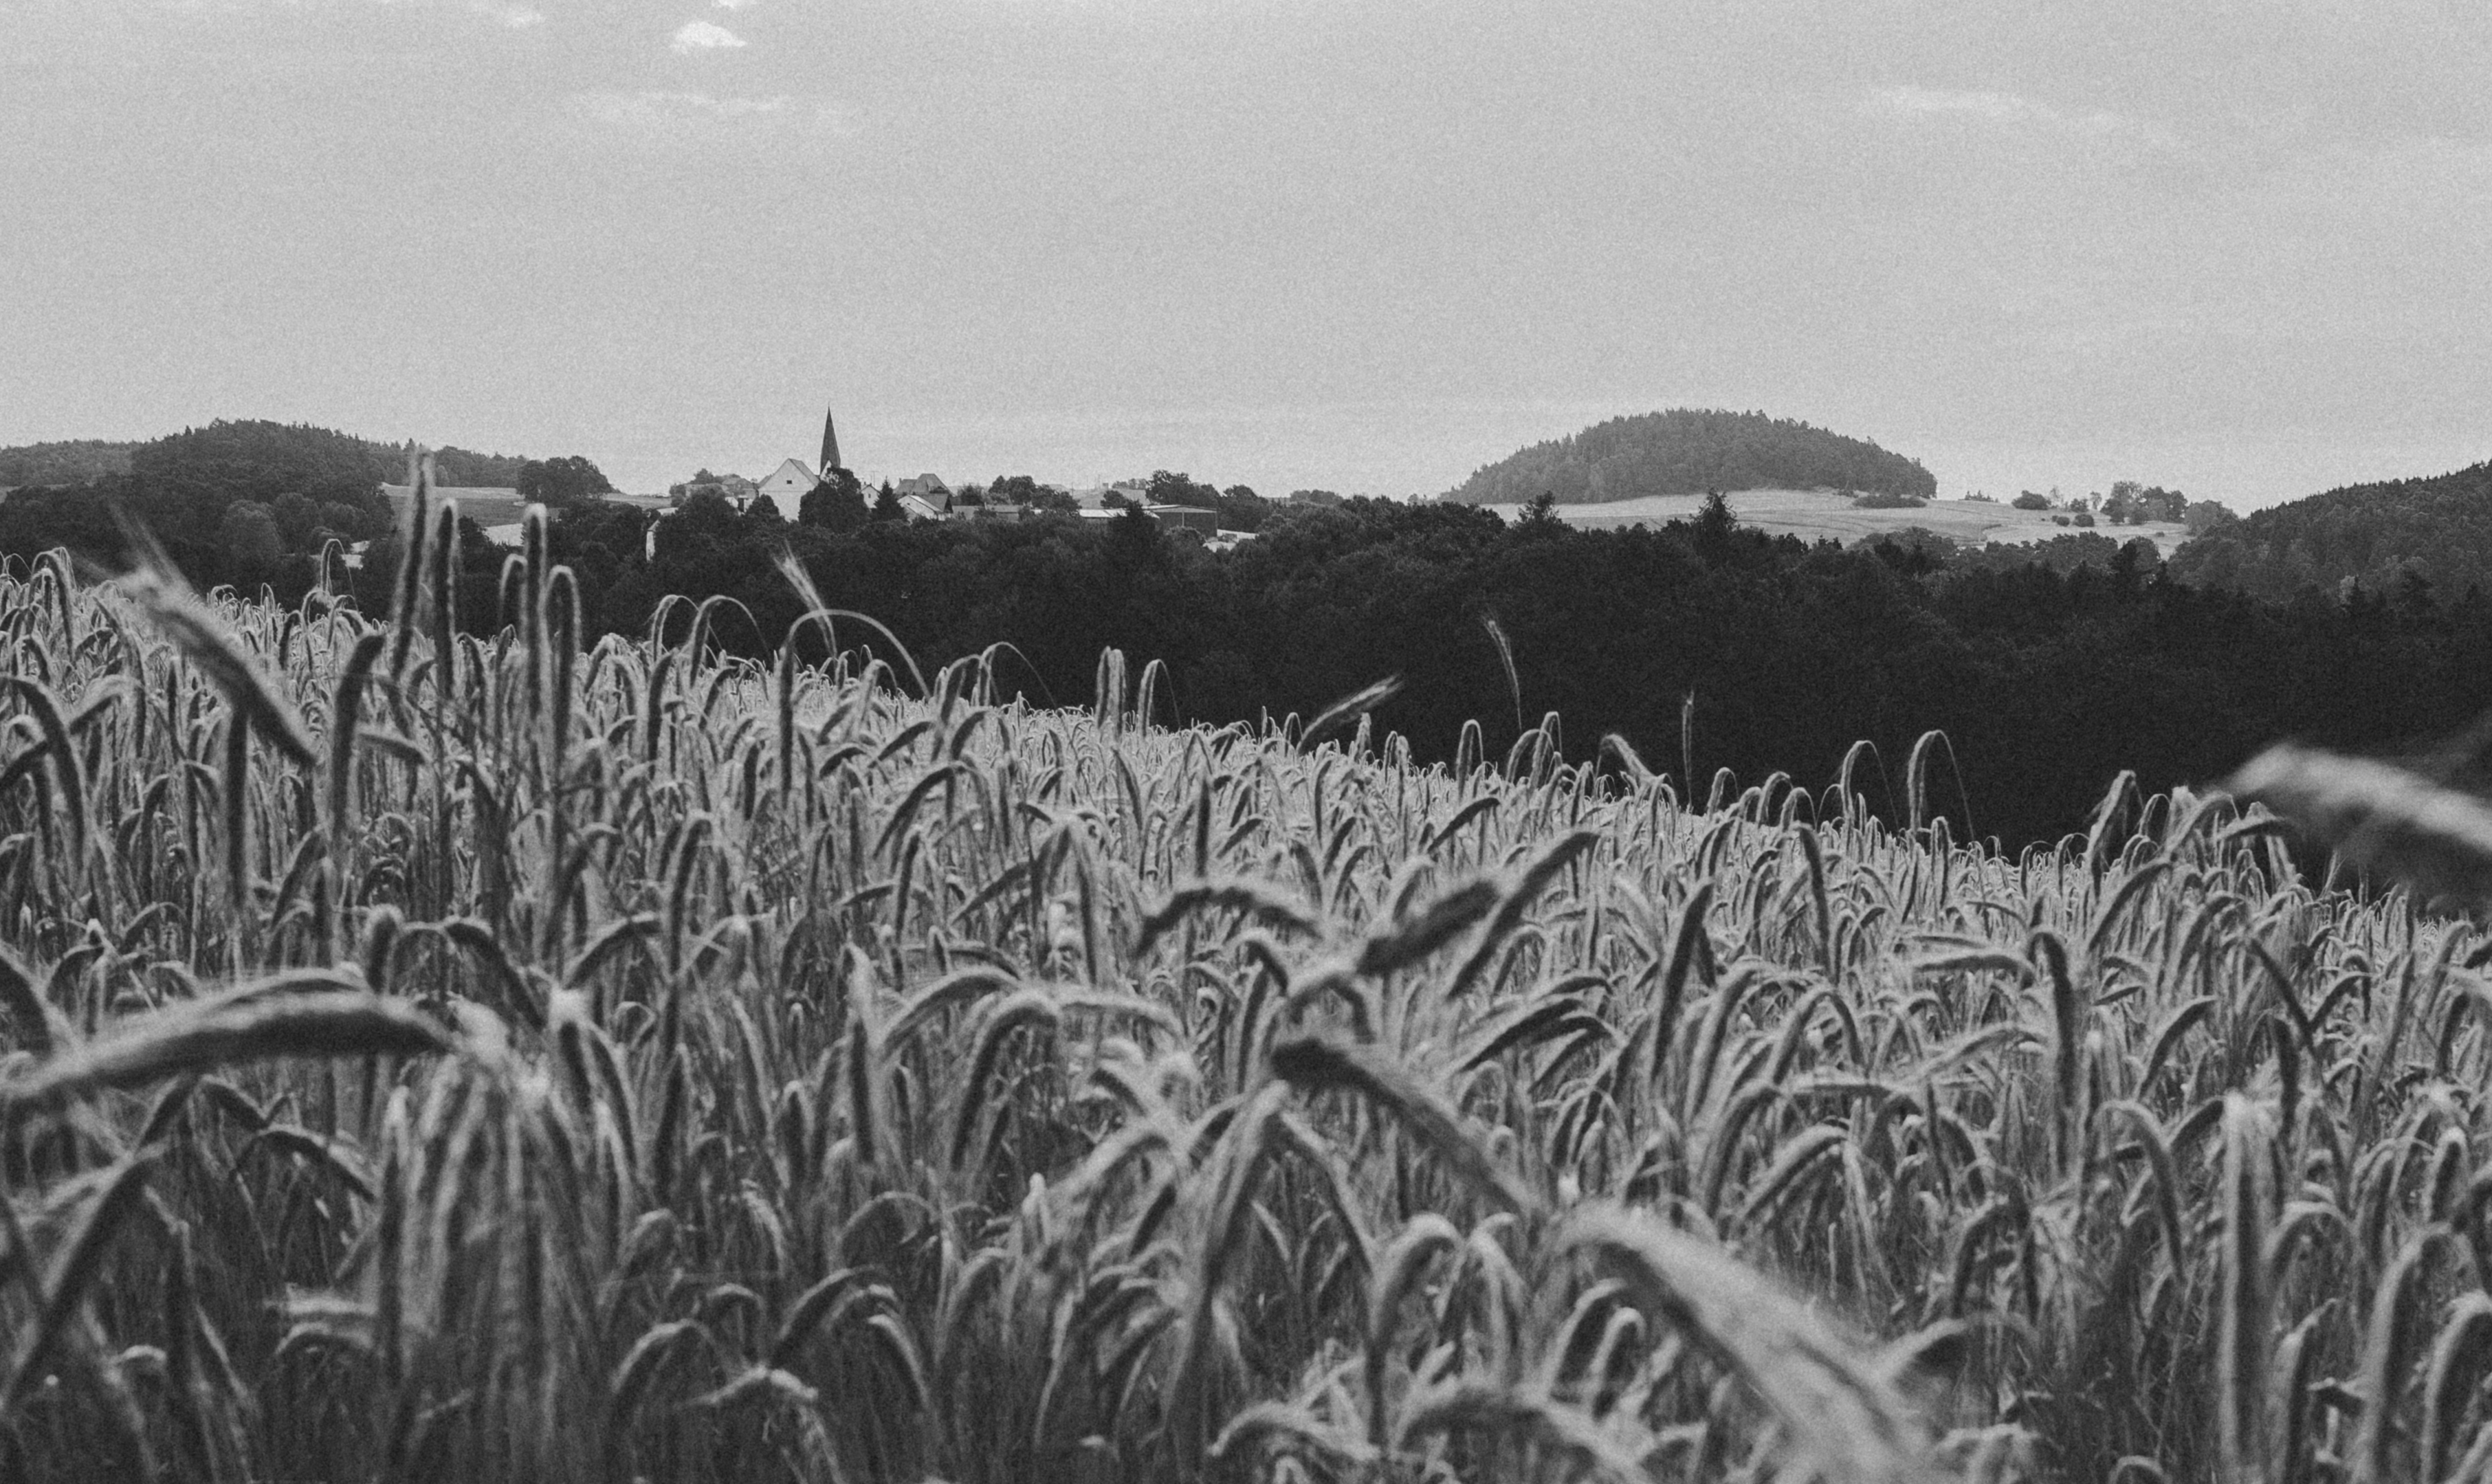
landscape, grass, black and white, field, grain, prairie, wind, harvest, crop, soil, black, agriculture, monochrome, mono, plantation, germany, landschaft, bayern, bavaria, monochrom, rural area, deuthscland, ernte, getreide, whiite, monochrome photography, grass family, phragmites